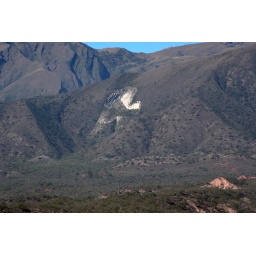
The horse in the mountain